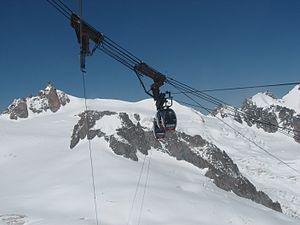
La télécabine Panoramic Mont-Blanc, située dans le massif du Mont-Blanc, est, techniquement, un téléphérique véritable de type pulsé permettant d'effectuer un parcours aérien de 5 093 m en à peu près 30 à 35 minutes, au-dessus de la vallée Blanche et du glacier du Géant, depuis l'aiguille du Midi située en France à 3 778 m, jusqu'à la pointe Helbronner marquant la frontière avec l'Italie à 3 466 m. La remontée fut inaugurée en 1957.